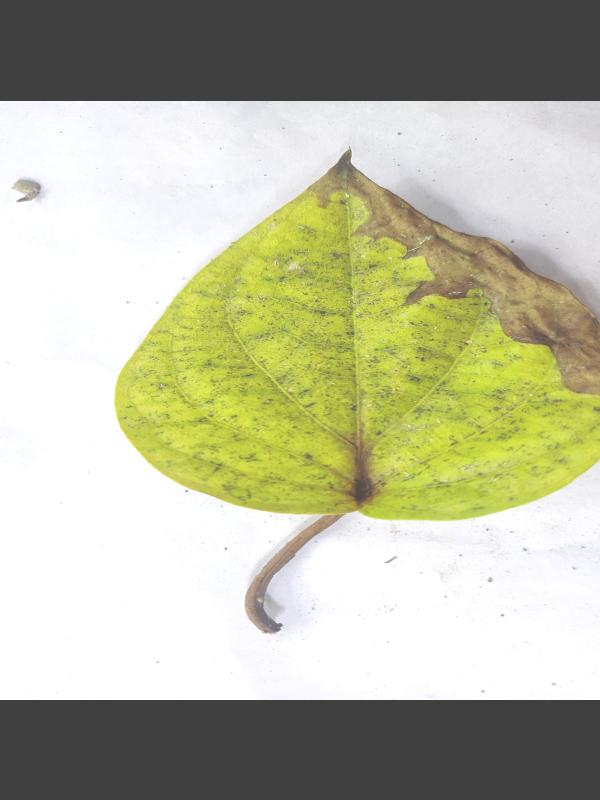
Label: Dried_Leaf